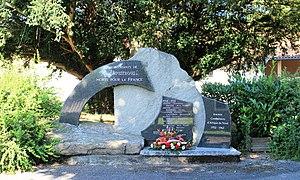
Monument aux morts de Campistrous (Hautes-Pyrénées)
Campistrous est une commune française située dans le département des Hautes-Pyrénées, en région Occitanie.